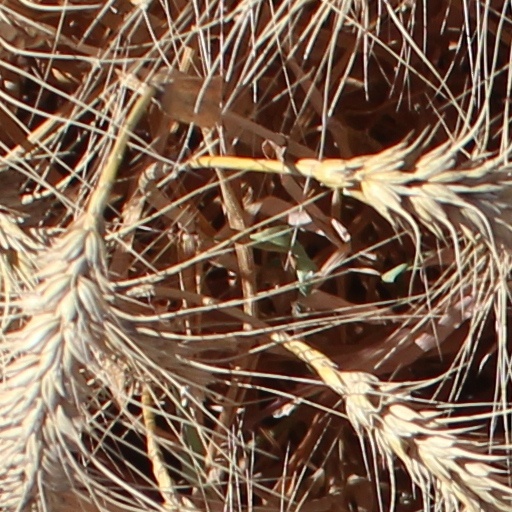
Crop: wheat